John A. Macdonald

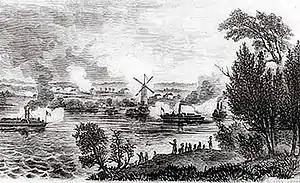
Battle of the Windmill, near Prescott, Upper Canada, 13 November 1838

In late 1838, Macdonald agreed to advise one of a group of American raiders who had crossed the border to overthrow British rule in Canada. The raiders had been captured by government forces after the Battle of the Windmill near Prescott, Upper Canada. Public opinion was inflamed against the prisoners, as they were accused of mutilating the body of a dead Canadian lieutenant. Macdonald could not represent the prisoners, as they were tried by court-martial and civilian counsel had no standing. At the request of Kingston relatives of Daniel George, paymaster of the ill-fated invasion, Macdonald agreed to advise George, who, like the other prisoners, had to conduct his own defence. George was convicted and hanged. According to Macdonald biographer Donald Swainson, "By 1838, Macdonald's position was secure. He was a public figure, a popular young man, and a senior lawyer."